Palais Toskana

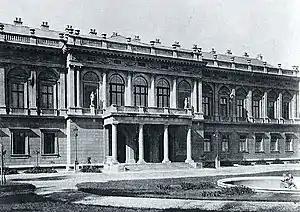
Palais Toskana, early 1900

It was constructed in 1867 for the Archduke Leopold Salvator of Austria. The architect is unknown; the facade may have been designed by Carl Tietz. The palace was up to four stories high, and was built in neo-classic style with elaborate figural decoration in its middle part. In the back part, there was a large garden which extended all the way to that of the Palais Rothschild. The palace was slightly damaged during World War II. The descendants of the archduke could not afford the repair costs and sold the estate. The palace was then torn down. For decades, the palace location was used as a parking lot by employees of the ORF public broadcasting company. Recently an undistinguished modern building has been constructed there.